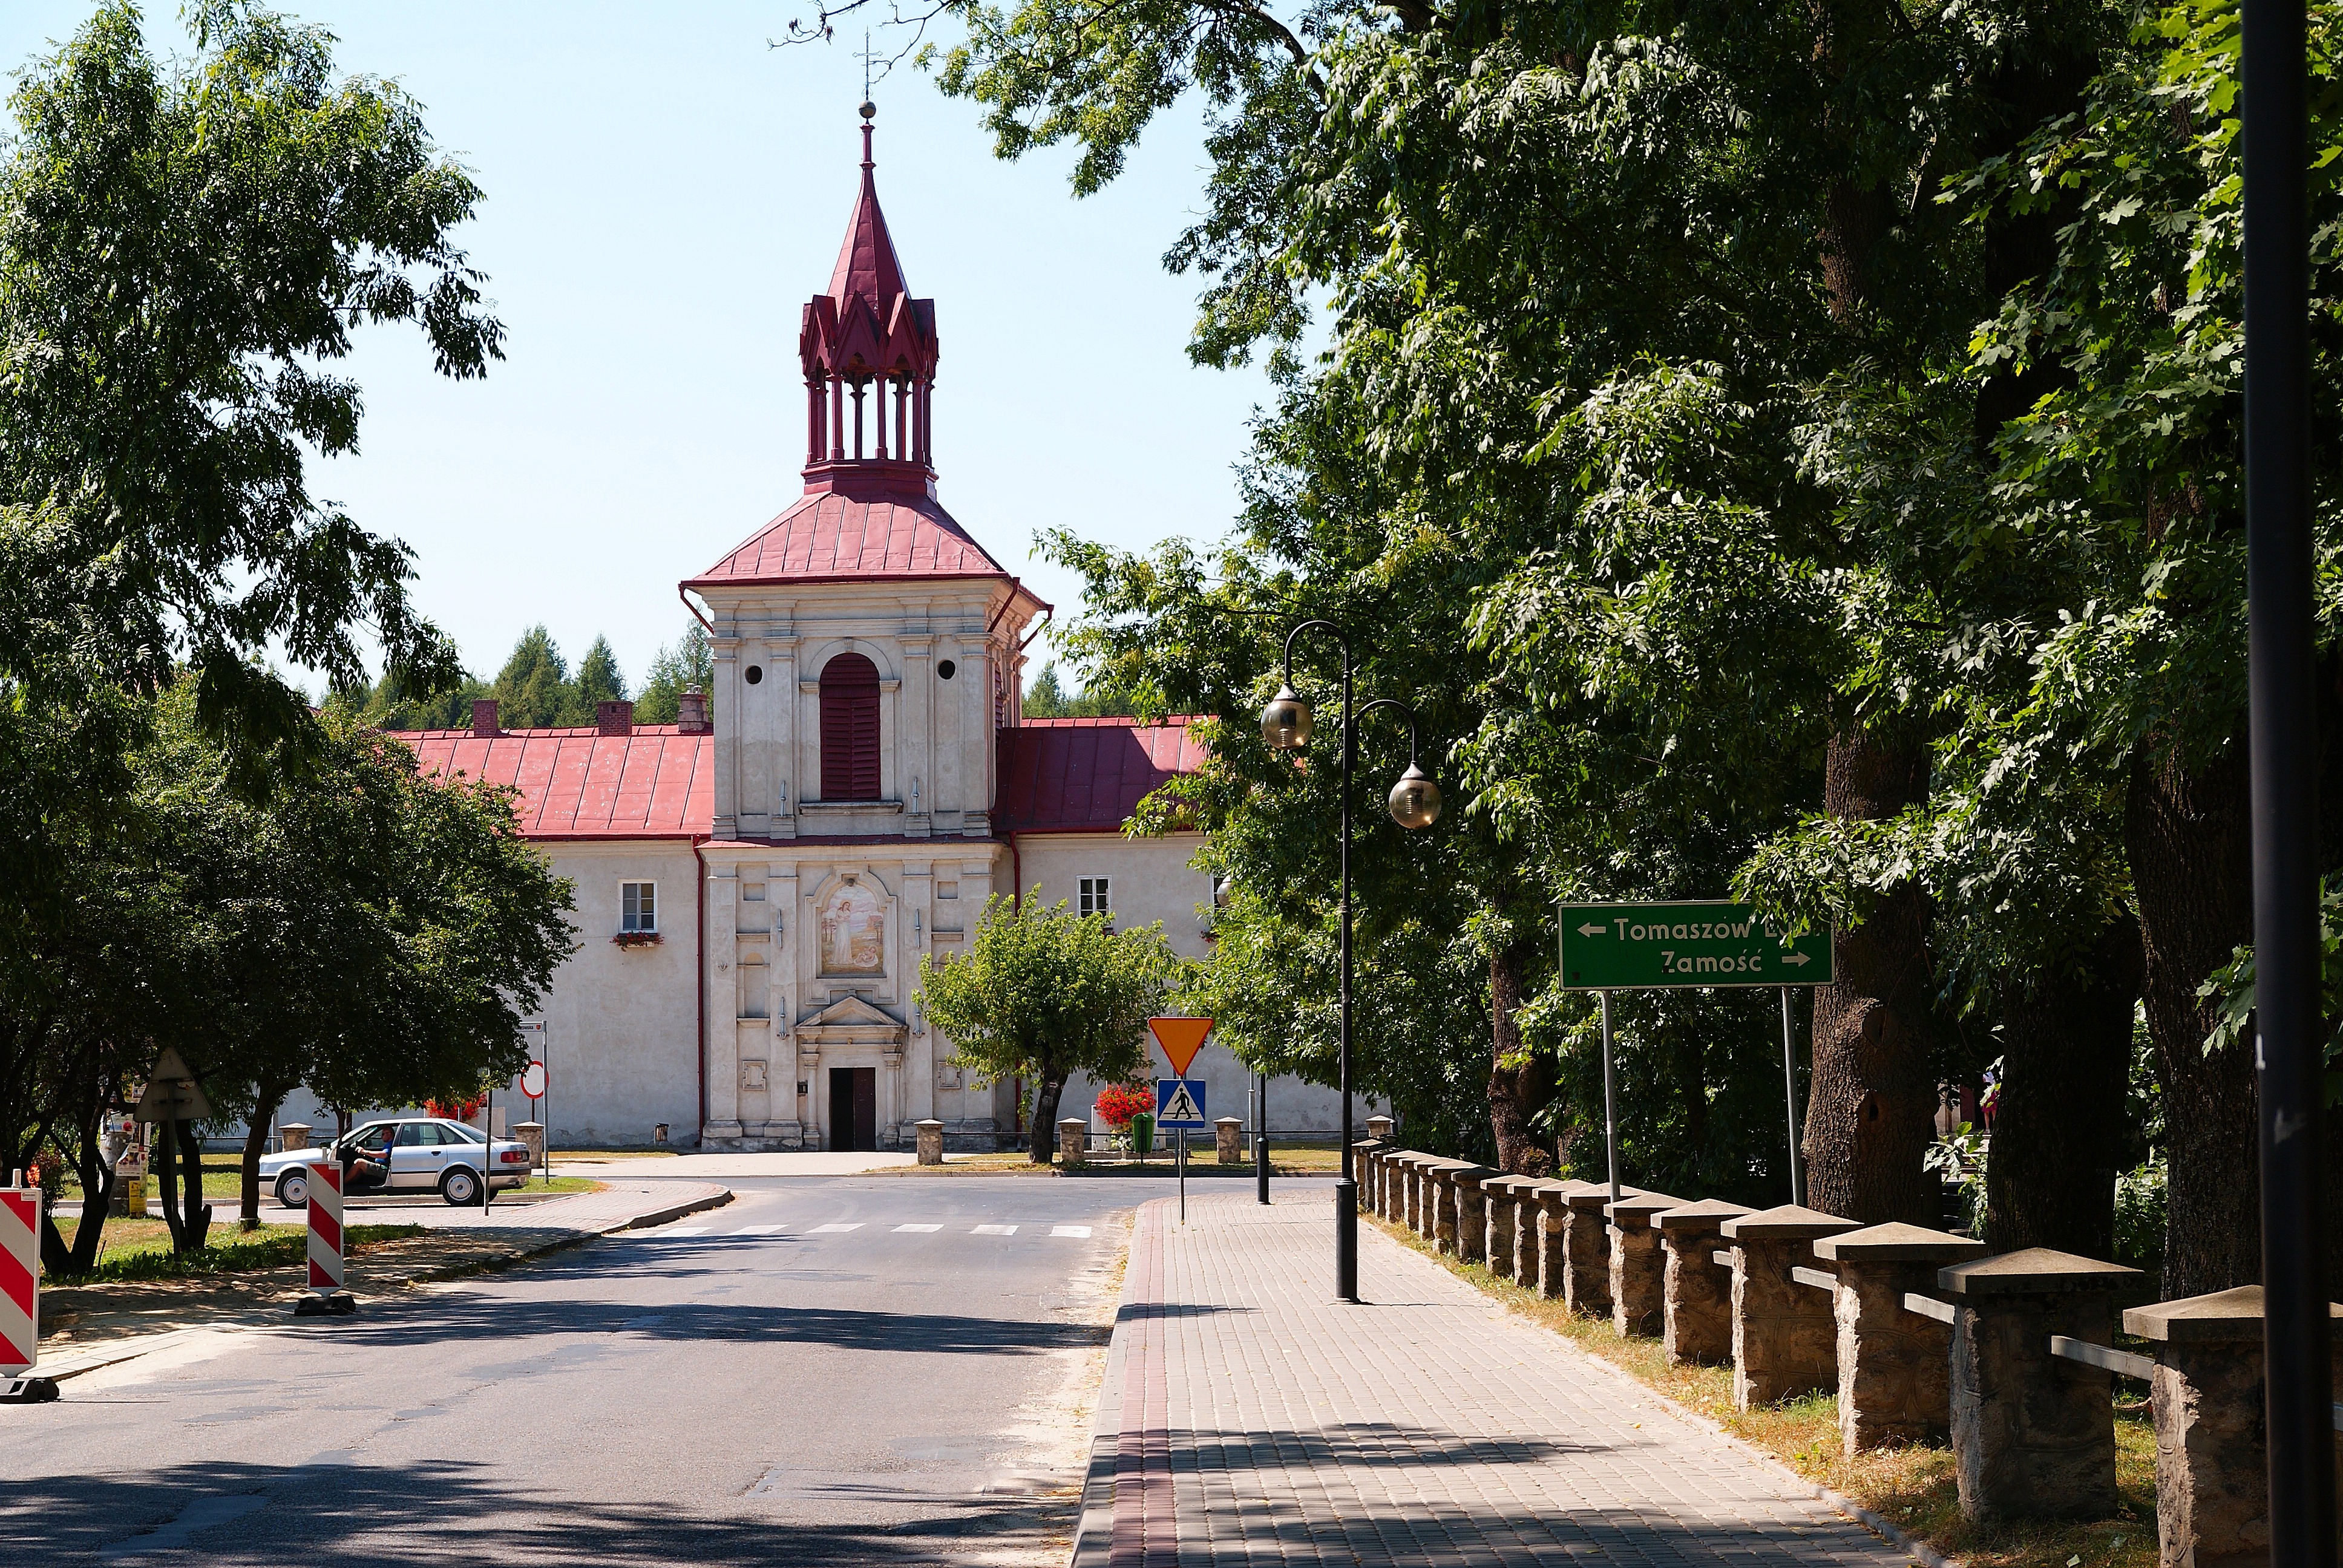
town, building, plaza, park, religion, church, chapel, place of worship, temple, faith, shrine, town square, estate, the sanctuary, krasnobrod, zamojszczyzna